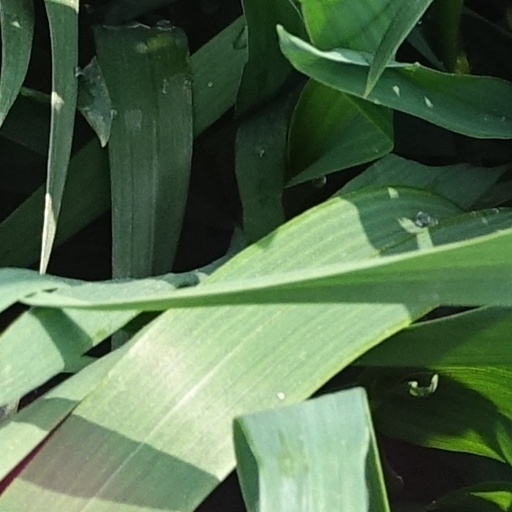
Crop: wheat